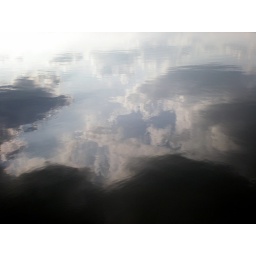
The water in the Tidal Basin was like glass tonight.